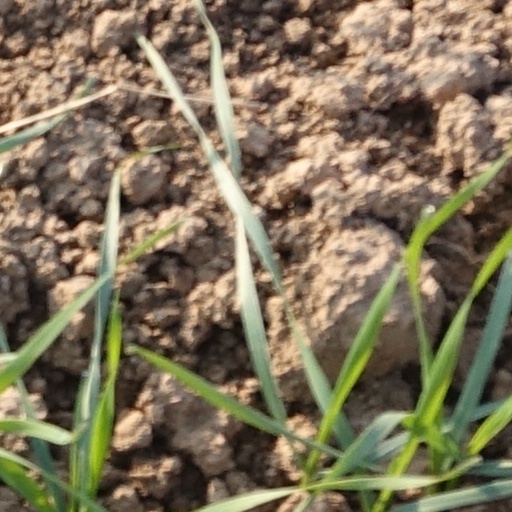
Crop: wheat